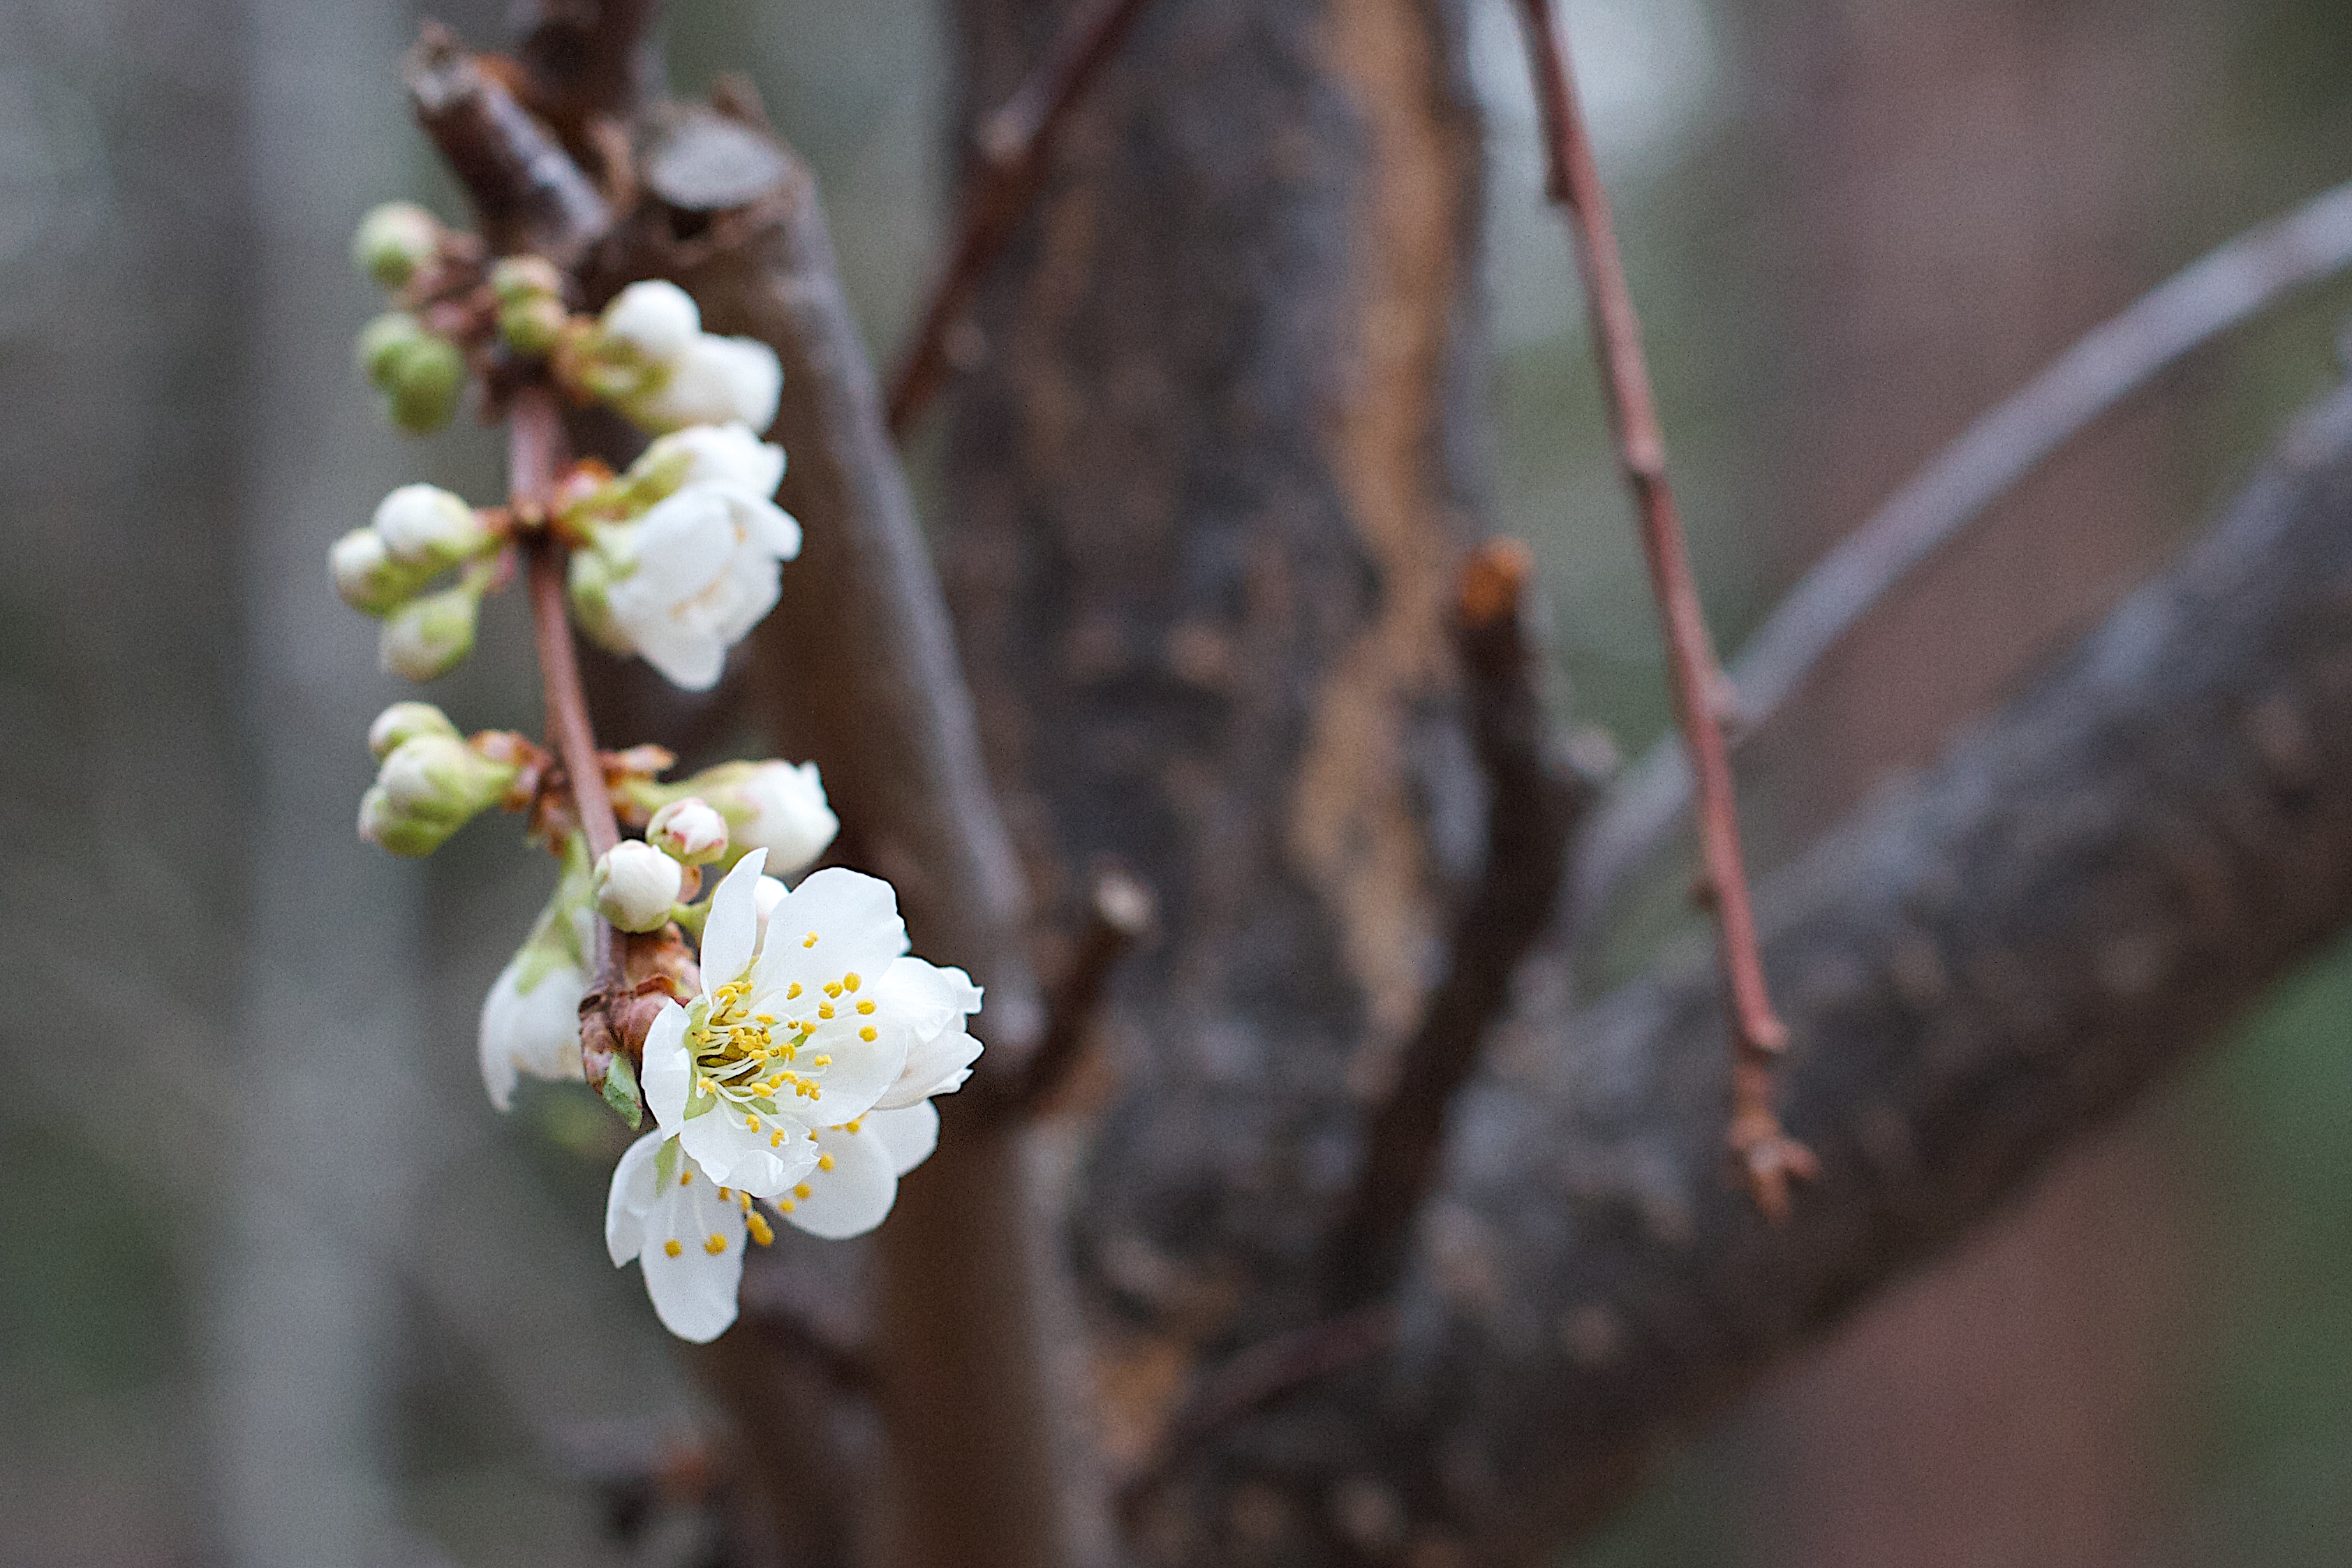
tree, nature, branch, blossom, plant, leaf, flower, food, spring, produce, botany, flora, fauna, twig, close up, macro photography, flowering plant, plant stem, land plant